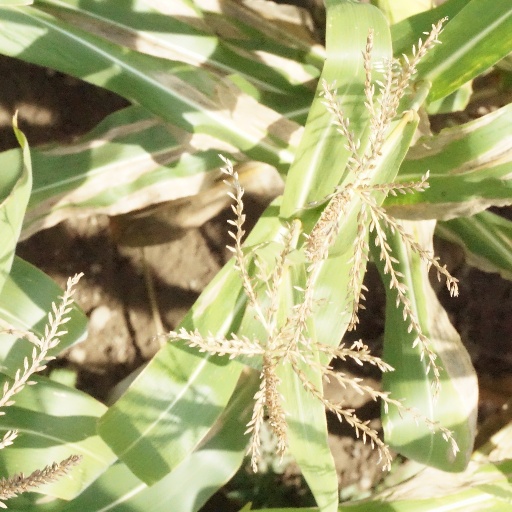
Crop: maize; corn